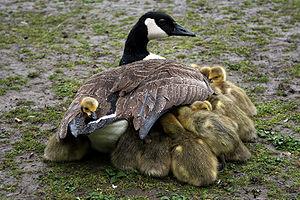
Une oie protège ses petits contre la pluie. Les oisons sont couvert d'un duvet qui, à l'inverse de plumes de leur mère, n'est pas imerméable à l'eau.
Oie domestique est un nom vernaculaire, ambigu en français, désignant des oiseaux palmipèdes domestiqués à partir d'au moins deux espèces d'oies sauvages : l'Oie cendrée, l'Oie cygnoïde et leurs hybrides qui sont fertiles. Le mâle de l'oie domestique est nommé jars. L'élevage des oies domestiques est en progression : ces volailles sont appréciées tant pour leur chair que pour la production de plumes. D'une manière plus marginale, les oies sont élevées pour fournir des œufs, et même pour faire du gardiennage et pour désherber les cultures.